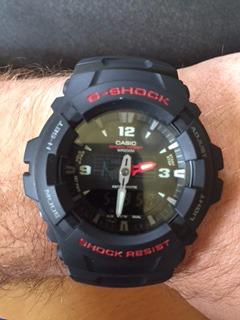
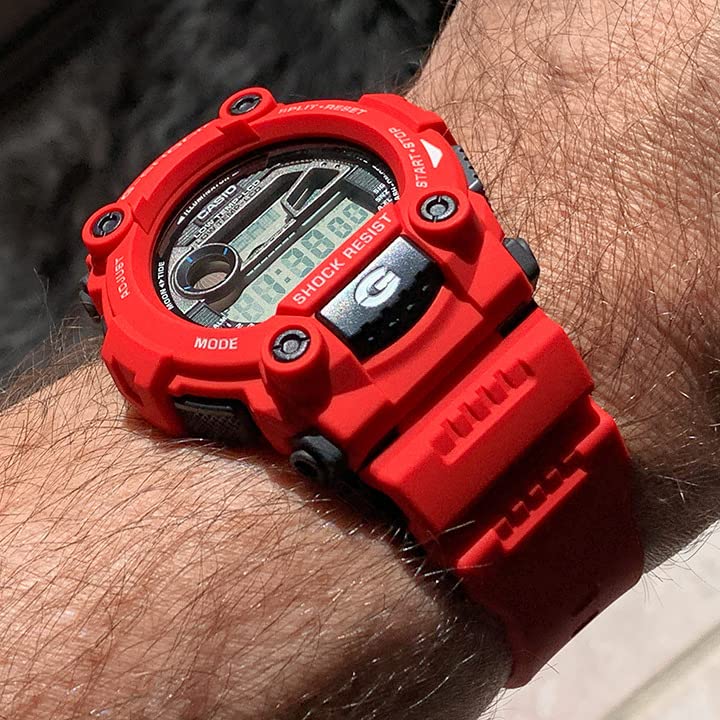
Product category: accessories_watch
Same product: no